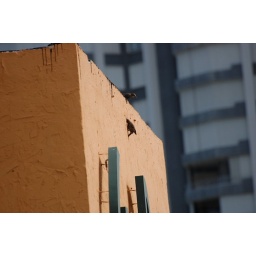
There were two birds eating from a hole in the building next to ours.